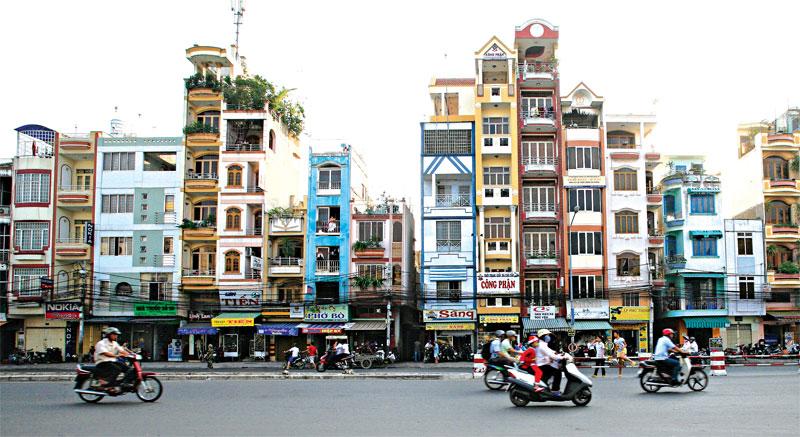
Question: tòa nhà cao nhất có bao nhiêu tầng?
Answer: bảy tầng